Adaptations of The Chronicles of Narnia

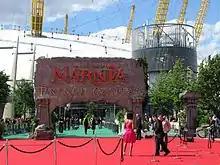
The premiere of "" in 2008

C. S. Lewis never sold the film rights to the "Narnia" series, being skeptical that any cinematic adaptation could render the more fantastical elements and characters of the story realistically. Only after seeing a demo reel of CGI animals did Douglas Gresham (Lewis's stepson and literary executor, and the films' co-producer) give approval for a film adaptation.